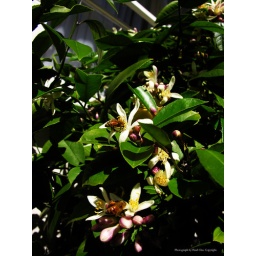
Flowering lemon tree in spring